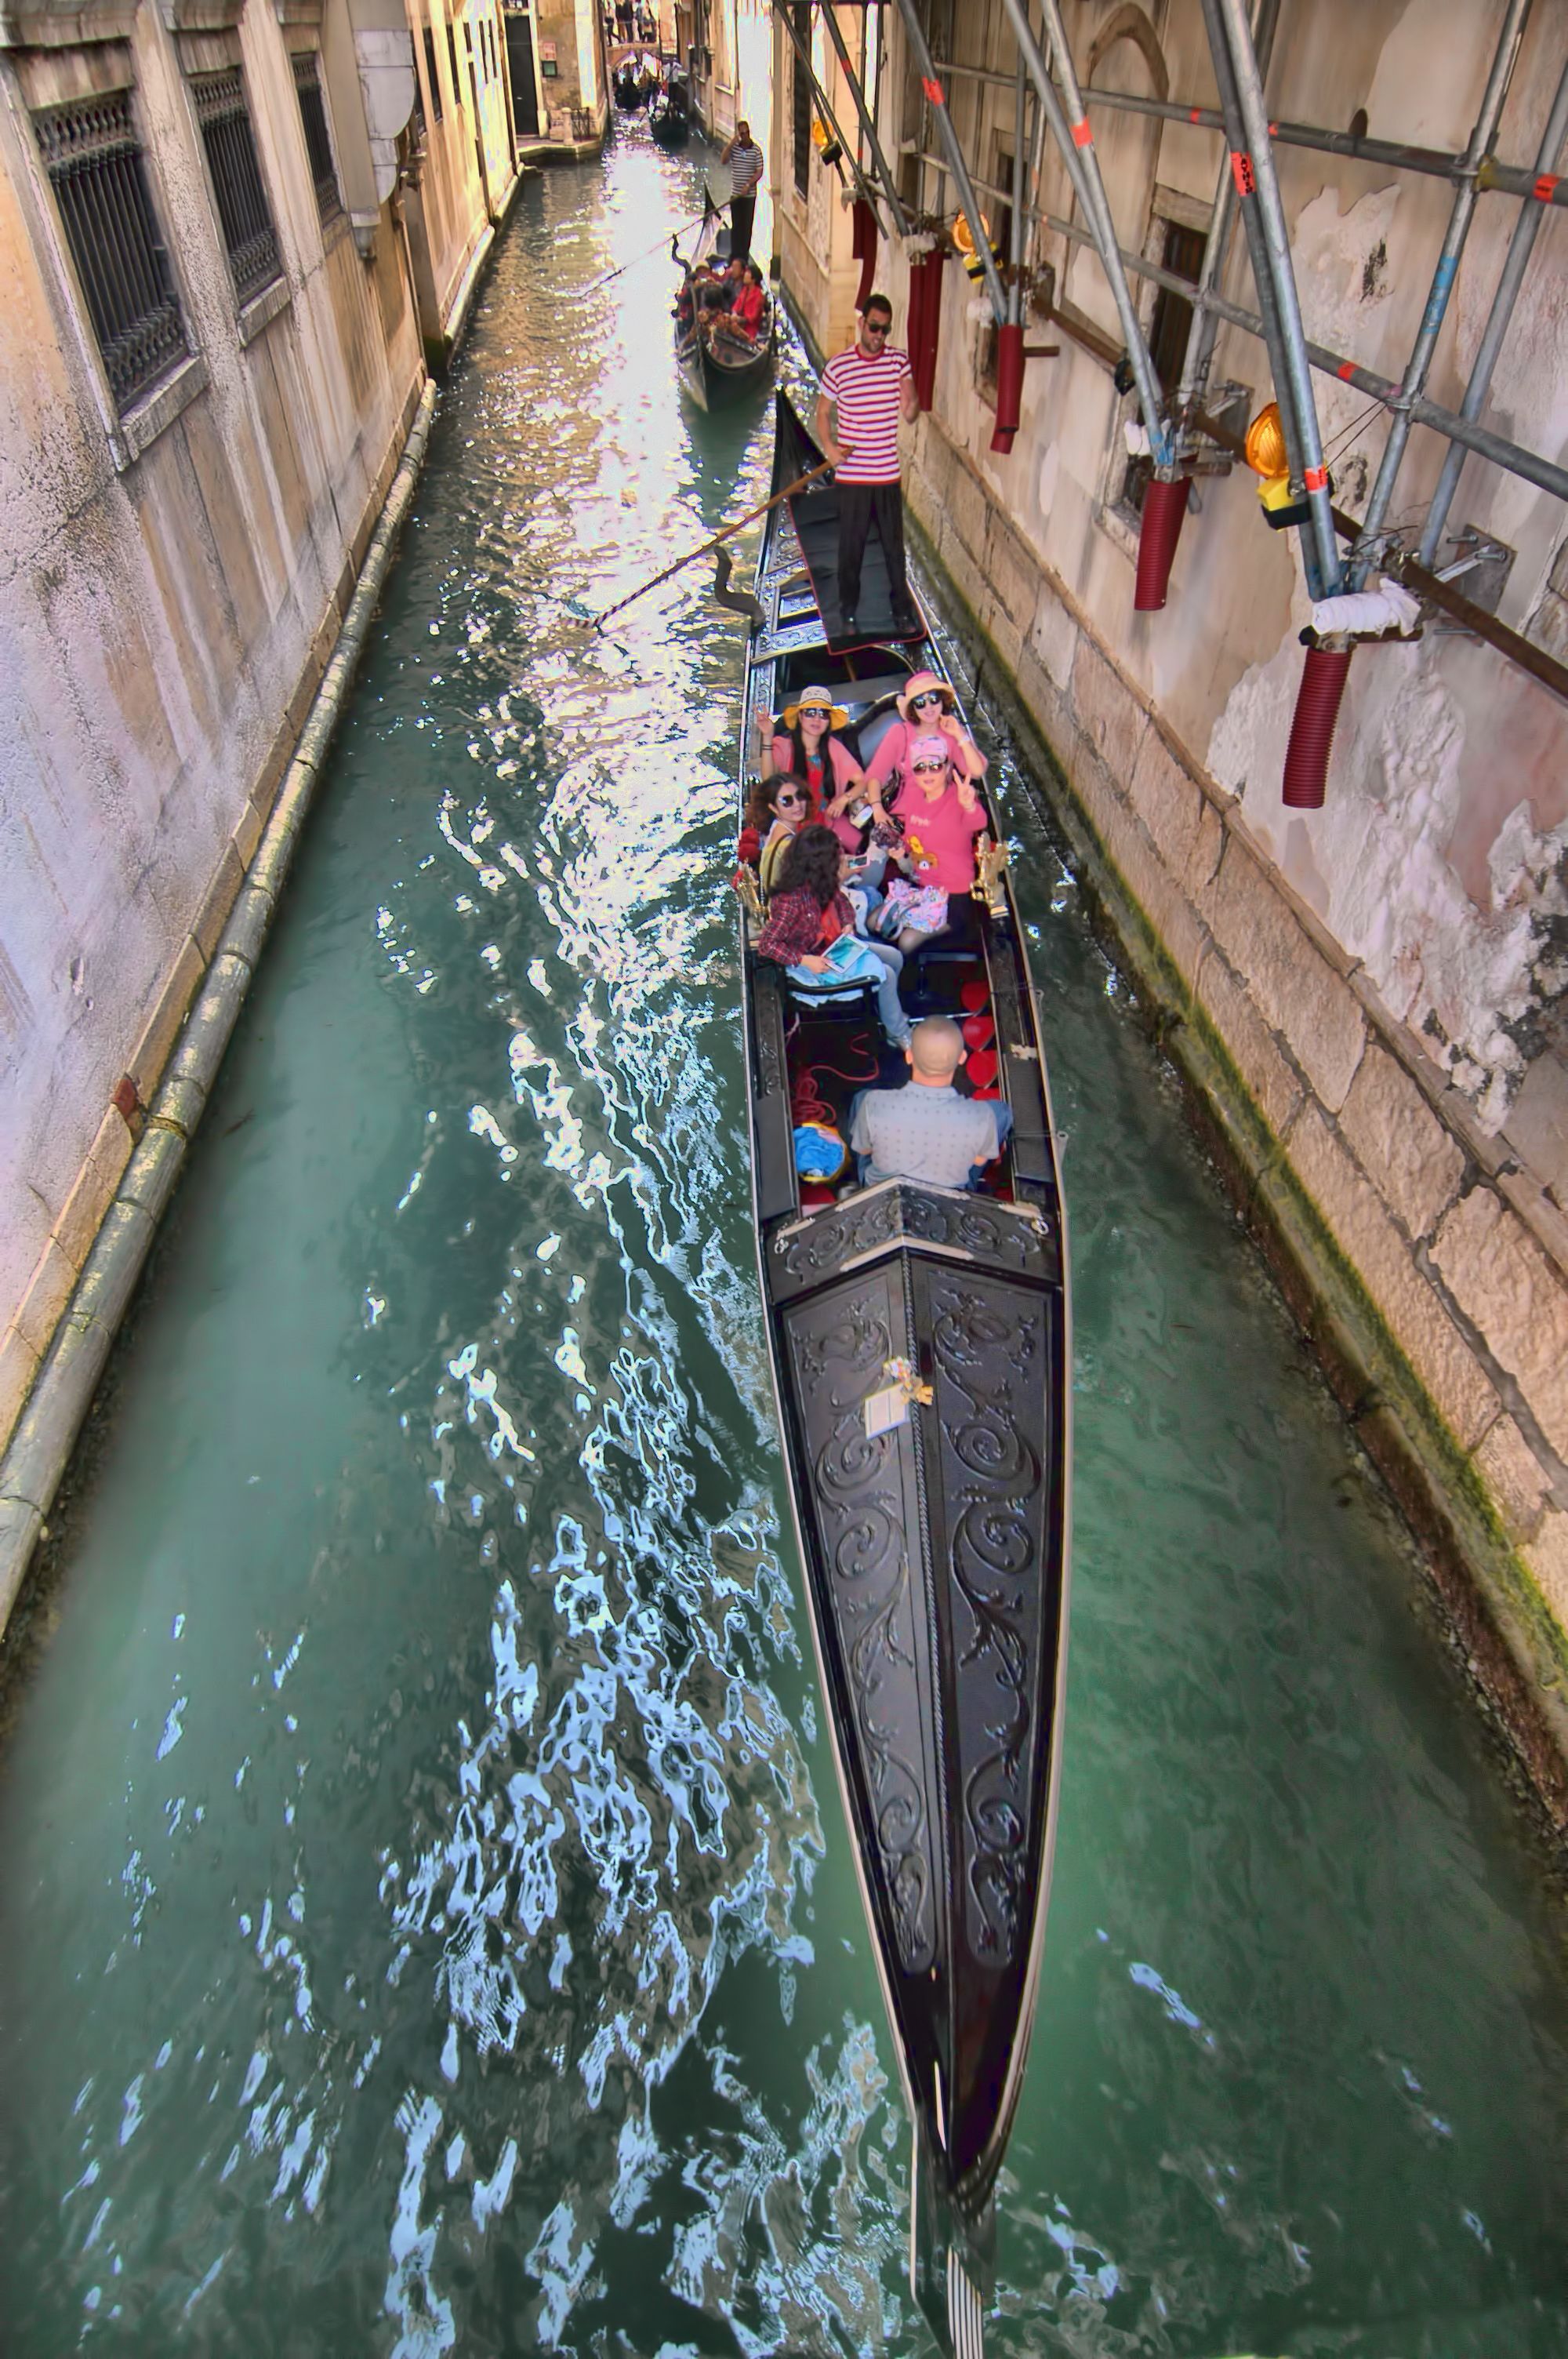
water, boat, canal, canoe, paddle, vehicle, italy, venice, extreme sport, kayak, waterway, sports equipment, boating, venezia, gondola, watercraft, canoeing, surfing equipment and supplies, watercraft rowing